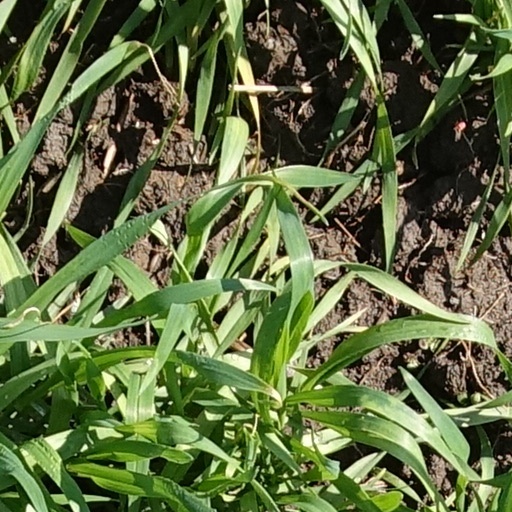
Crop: wheat